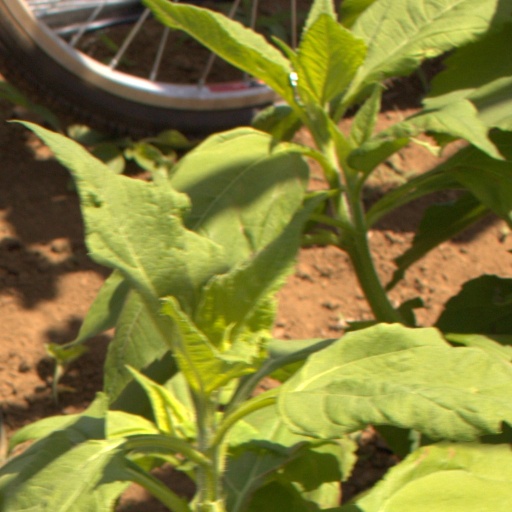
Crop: Jerusalem artichoke